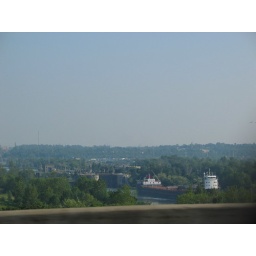
Taken from the highway bridge over the canal on the way to Niagara Falls.